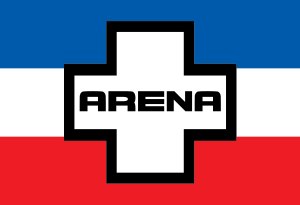
Alianza Republicana Nacionalista
Partiets logo
Alianza Republicana Nacionalista er et salvadoransk konservativt politisk parti. Det blev grundlagt 30. september 1981 af Roberto D'Aubuisson, som opposition til den reformistiske militærjunta, der regerede El Salvador på det tidspunkt. ARENA havde præsidentposten fra 1989 til 2009.